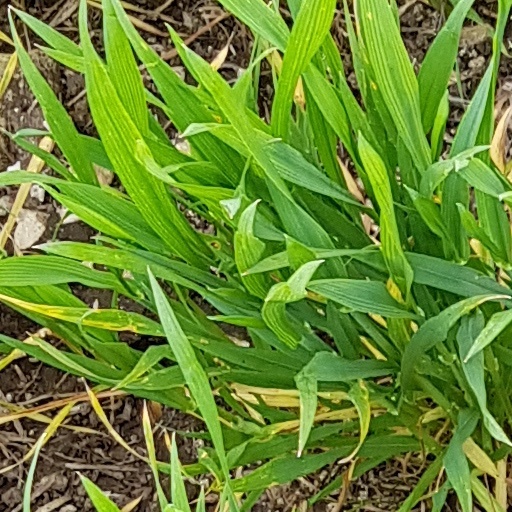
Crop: wheat